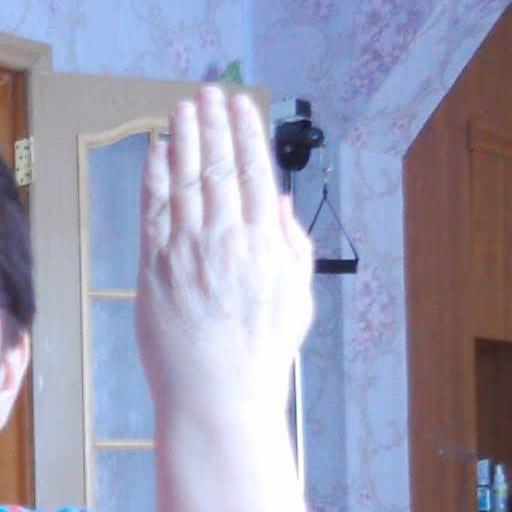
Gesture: stop_inverted